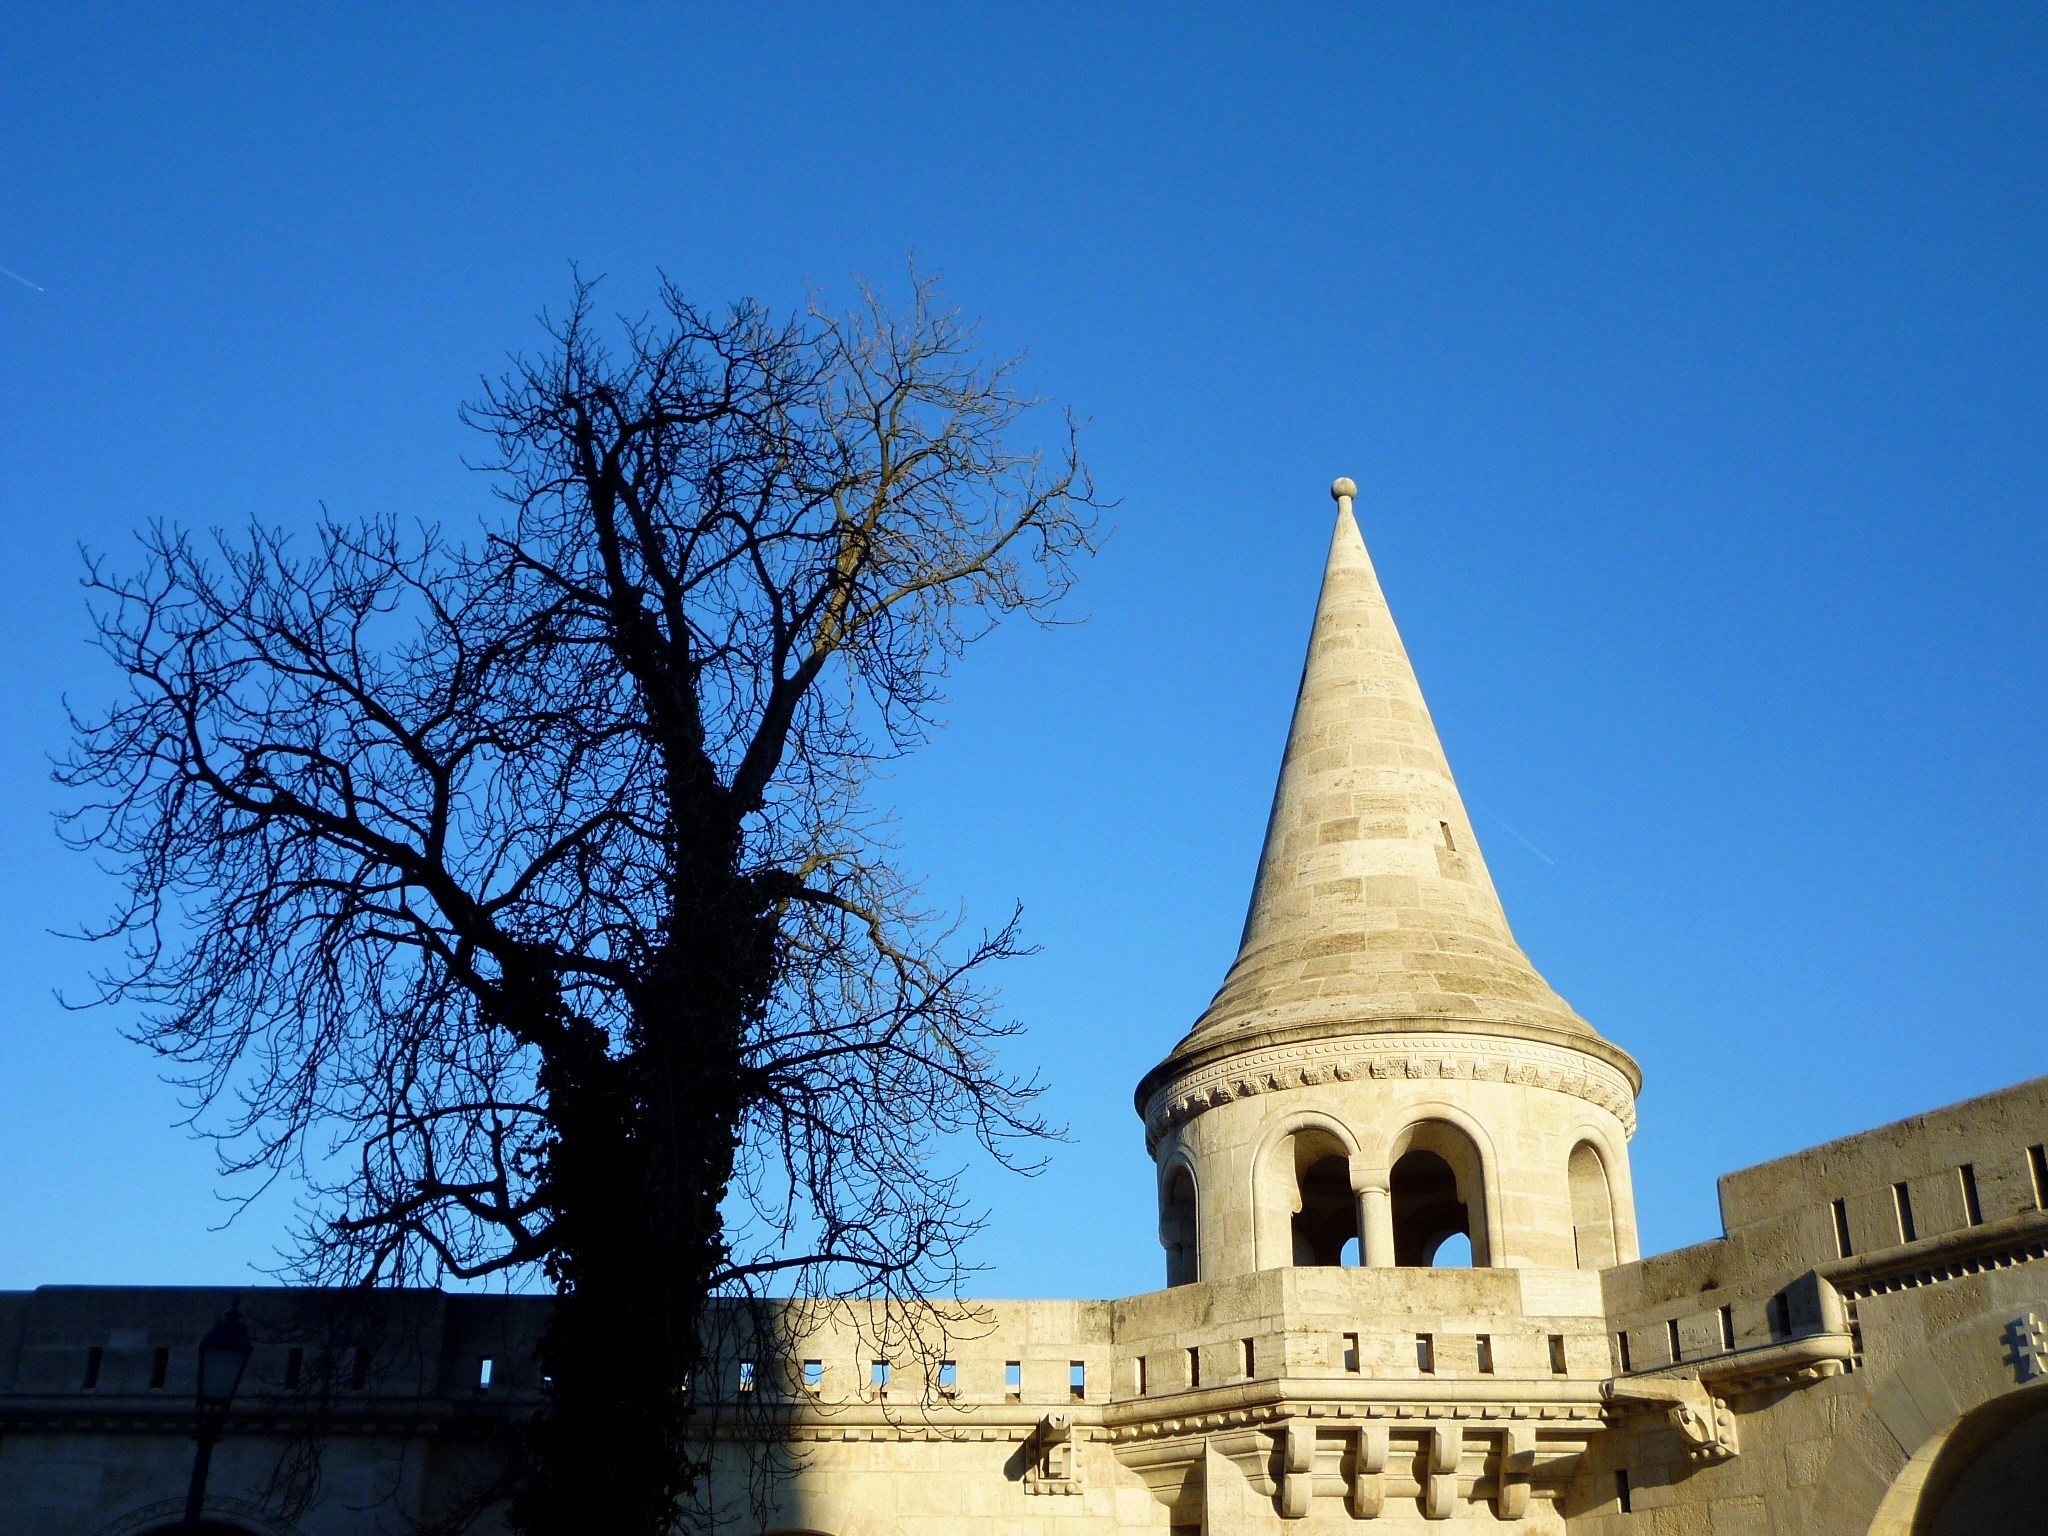
light, sky, wood, building, tower, shadow, landmark, church, place of worship, blue sky, spire, steeple, buda, budapest, fishermen's bastion, castle area